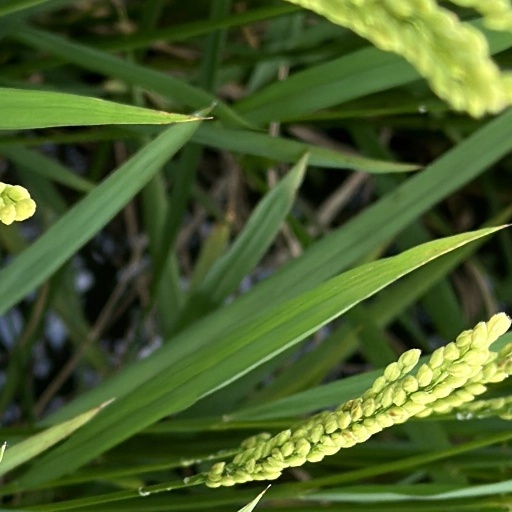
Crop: rice